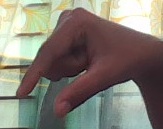
ASL sign: Q